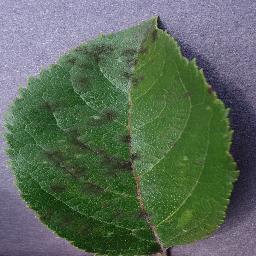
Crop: apple
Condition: scab